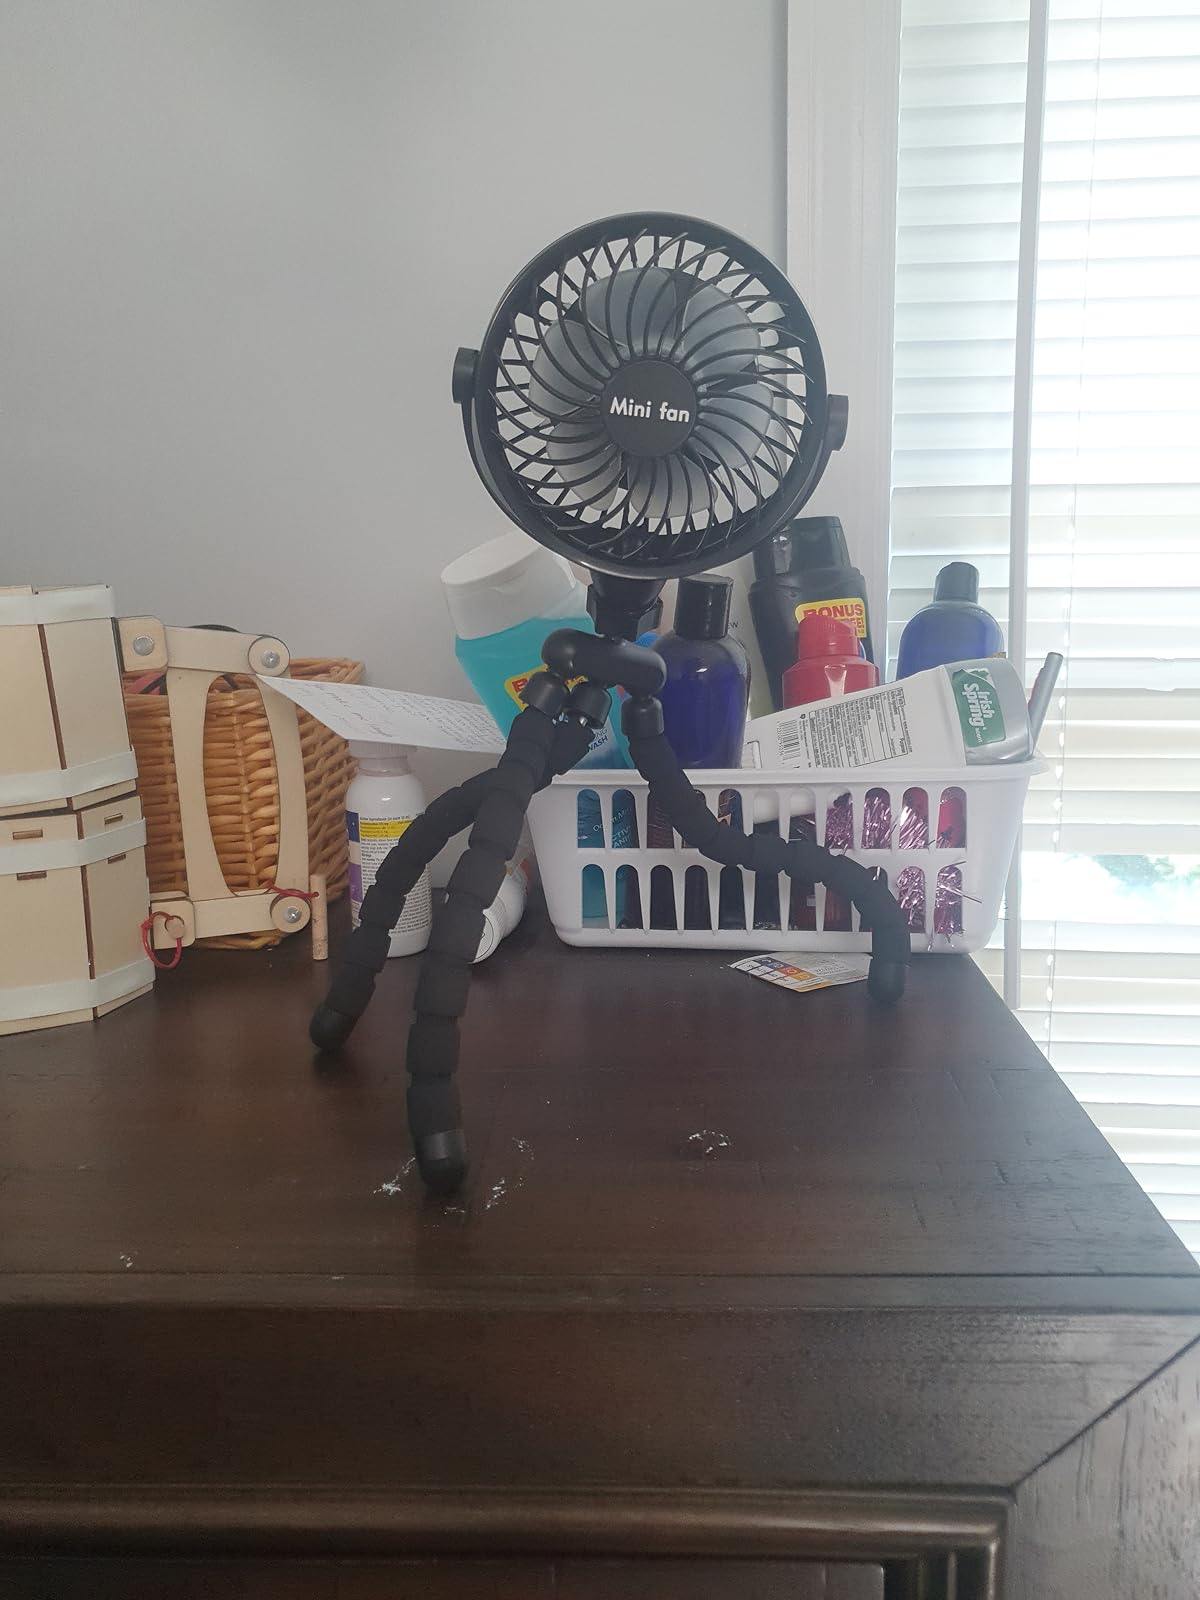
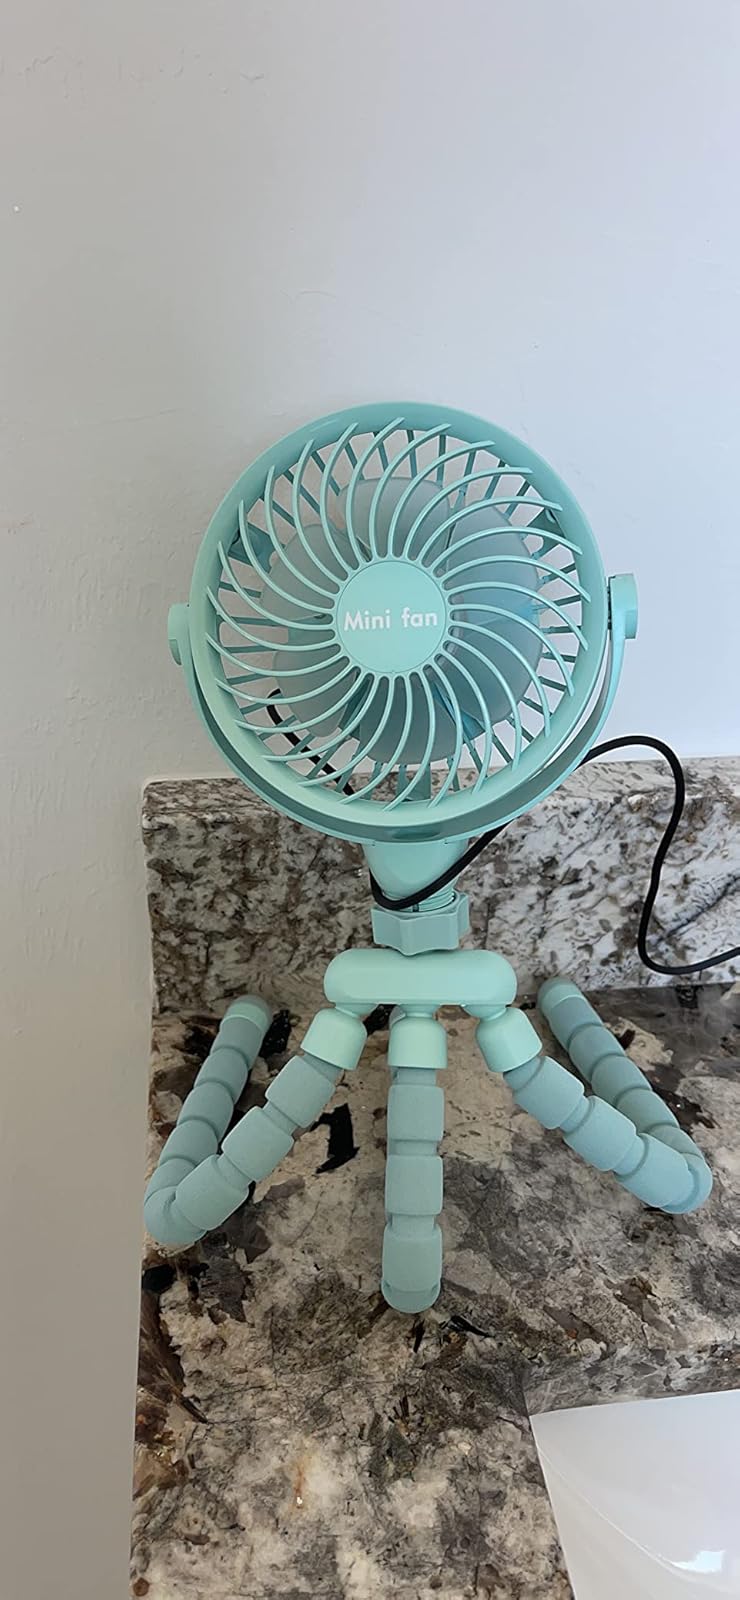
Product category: fan
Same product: no